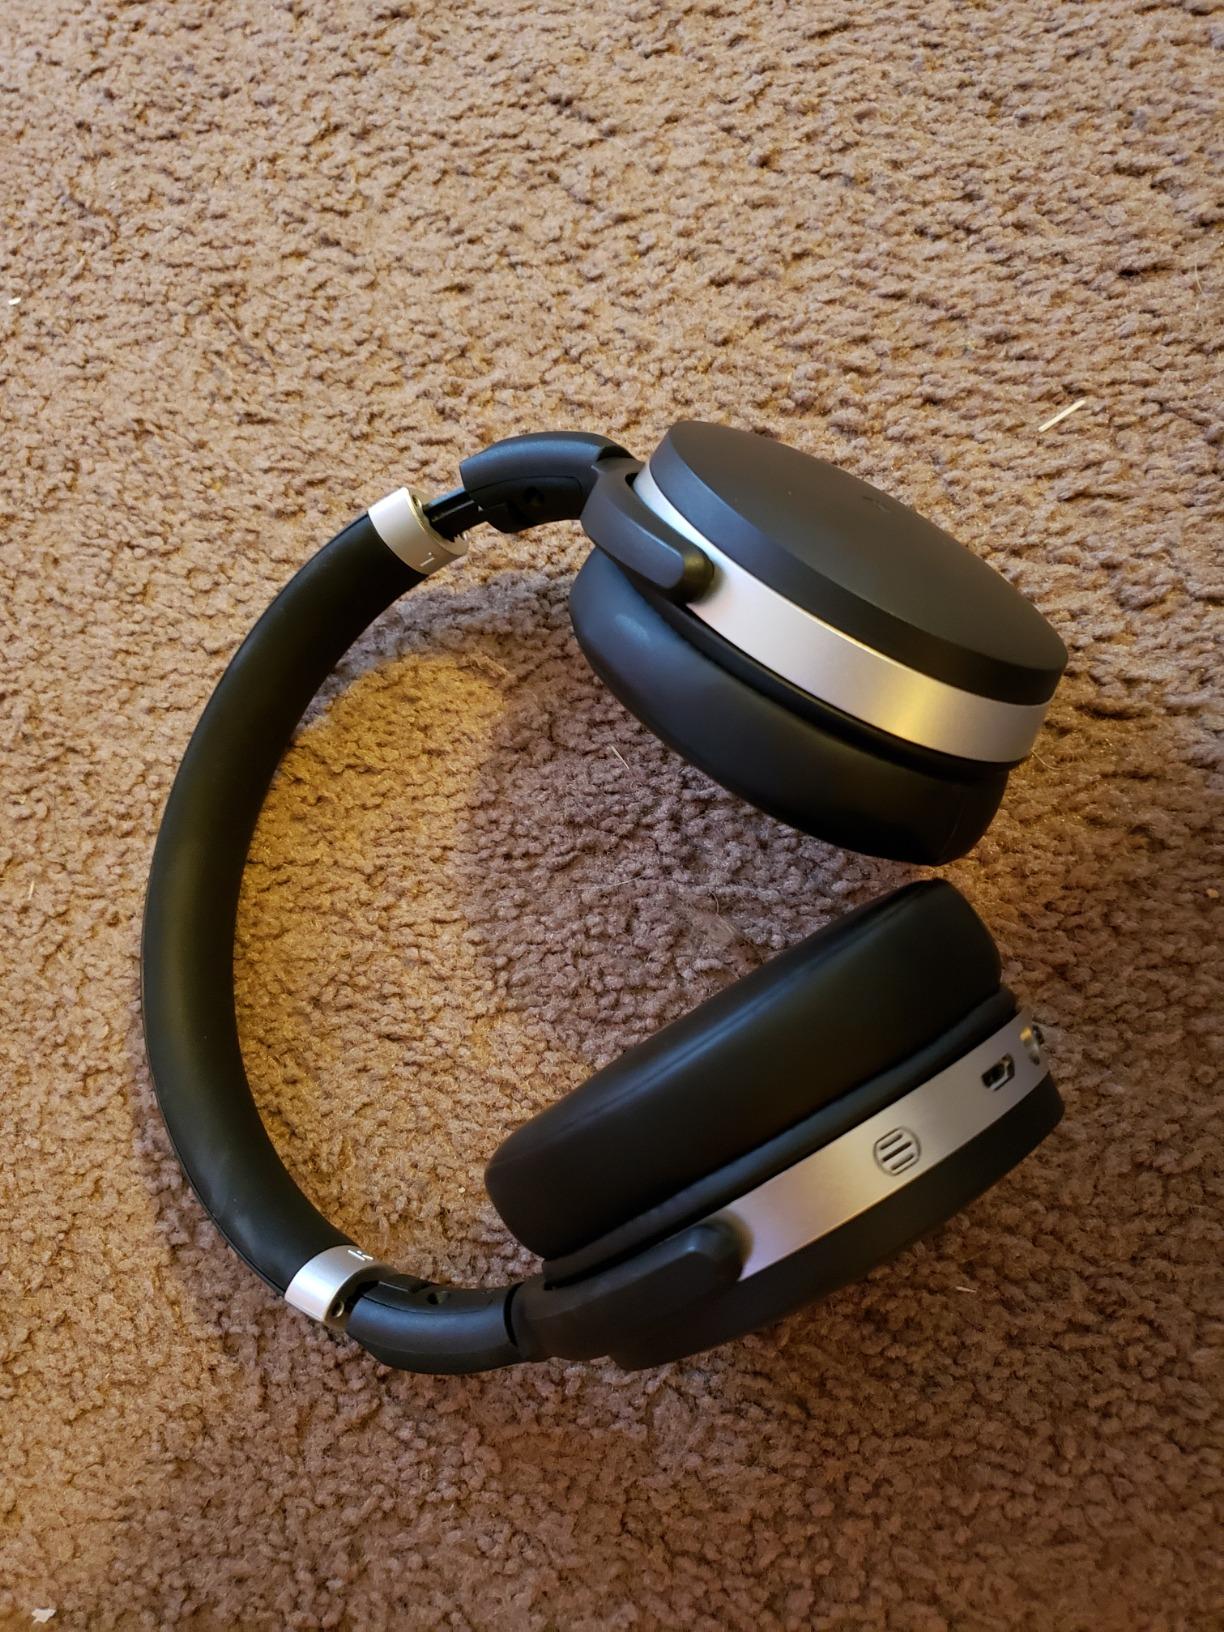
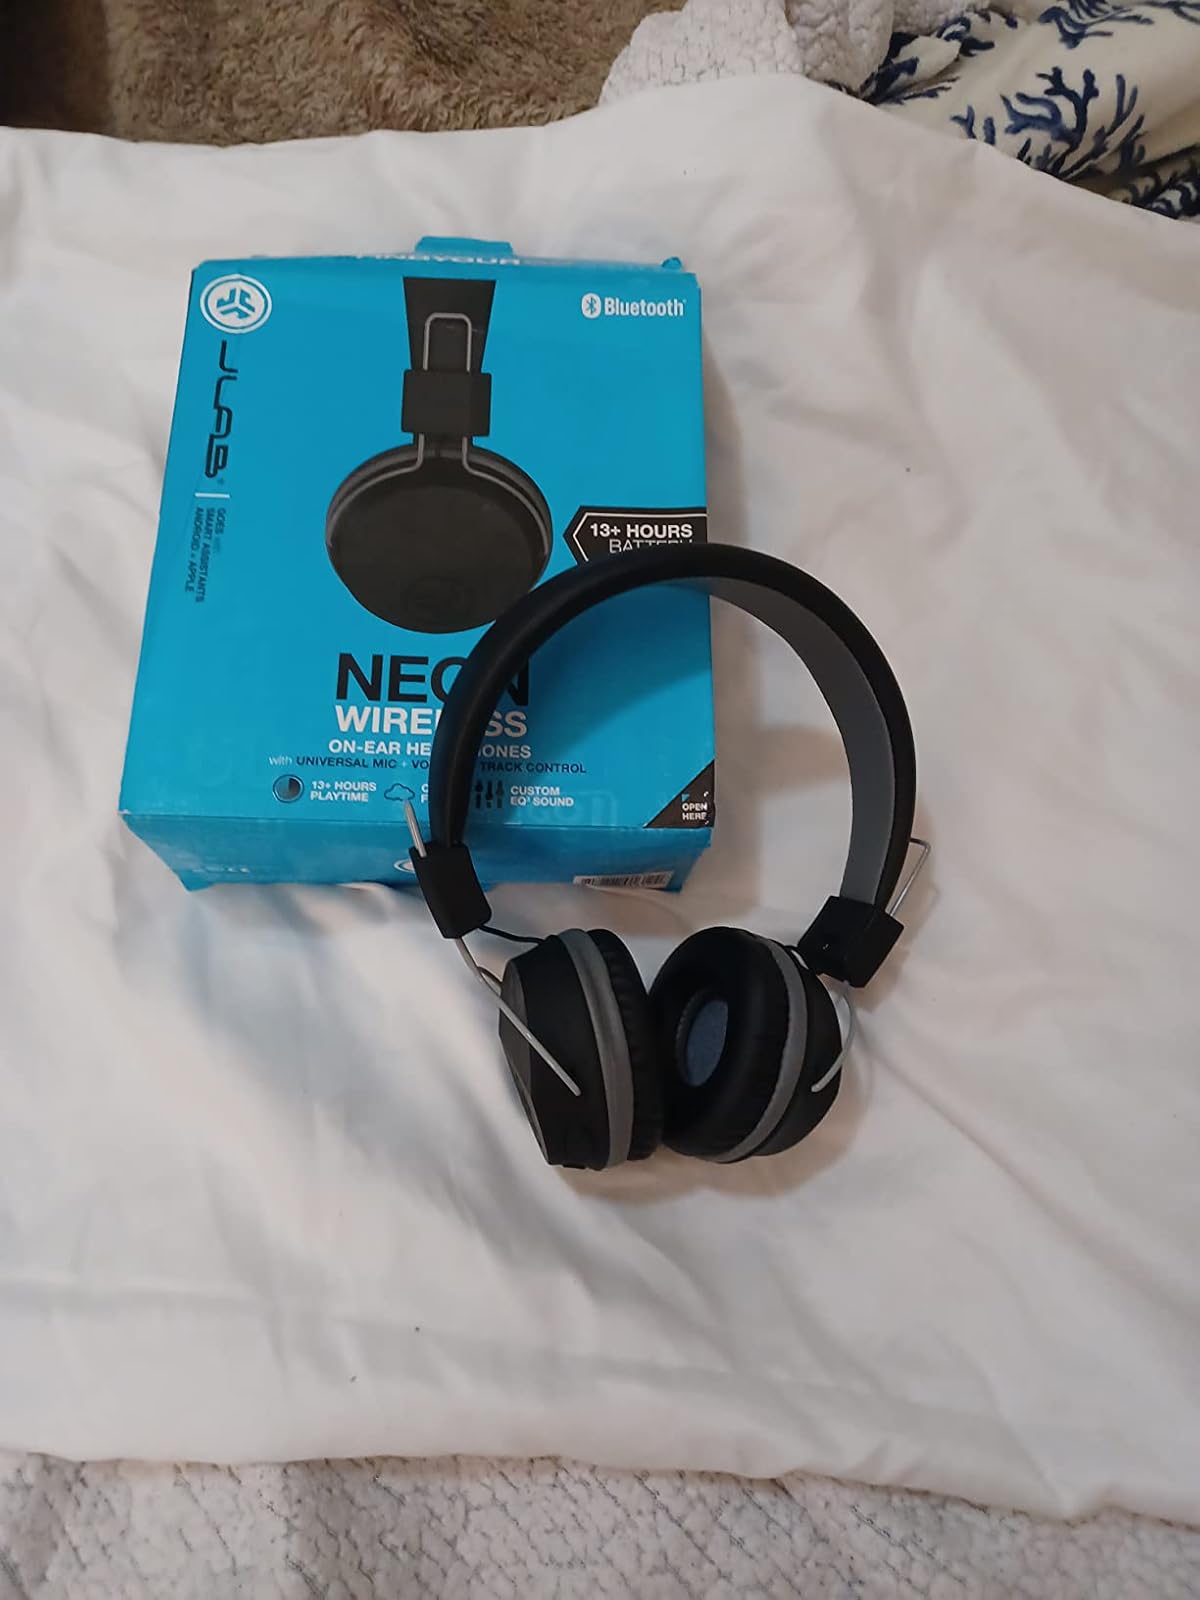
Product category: headphones
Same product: no